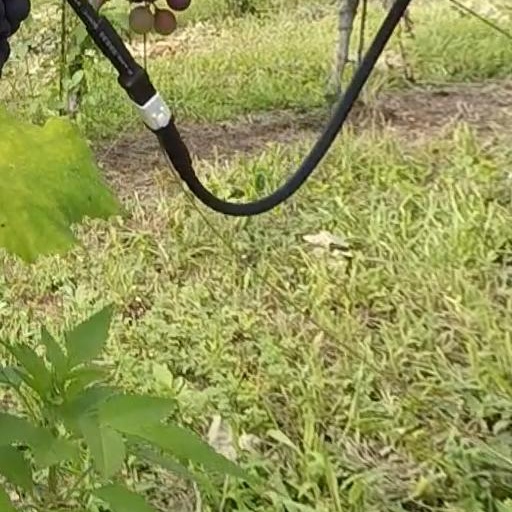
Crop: grape